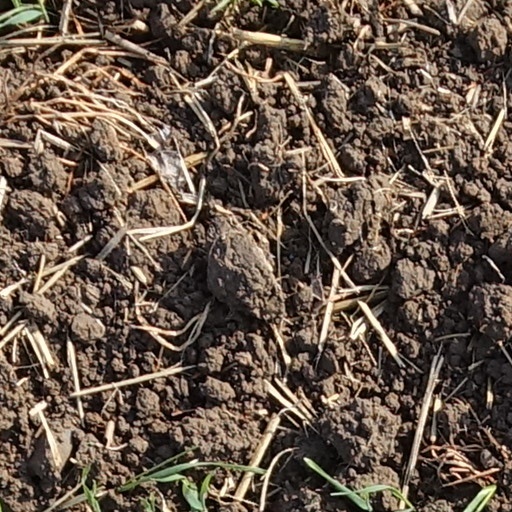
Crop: wheat